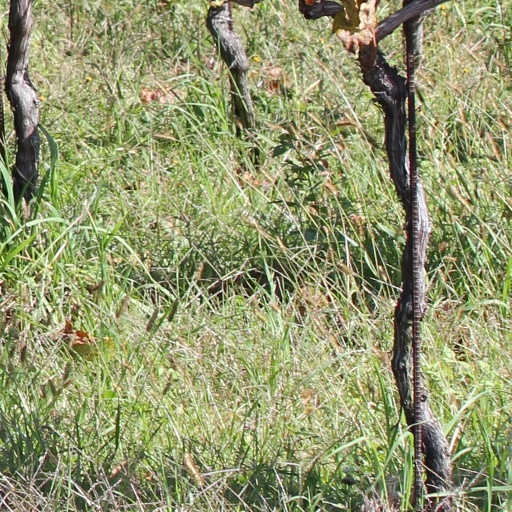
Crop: grape